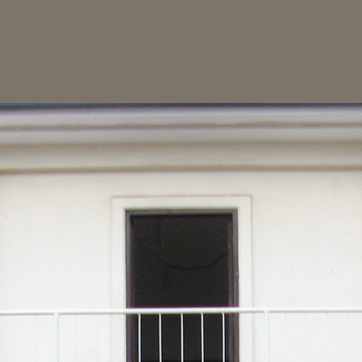
Material: painted